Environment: lab
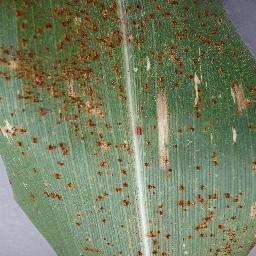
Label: gray_leaf_spot